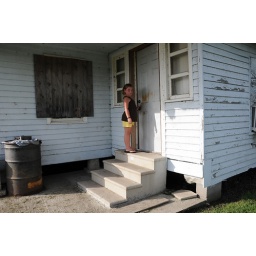
girl outside house in southern louisiana_1008 web